Ed Cook (basketball)

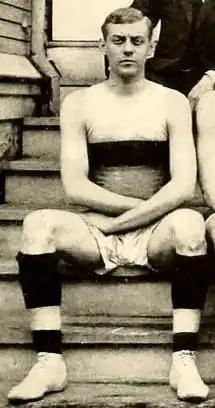
Cook from "The Arbutus", 1907

Edmund Charles Cook was an American basketball player and coach. He played for the Indiana Hoosiers men's basketball team in the 1906–07 season and returned as a player in the 1907–08 season. After being declared academically ineligible, he took over as the head basketball coach for the 1907–08 season, compiling a record of 9–6. He later coached the basketball team at Franklin College in Franklin, Indiana for the 1910–11 and 1911–12 seasons, compiling a record of 16–9.